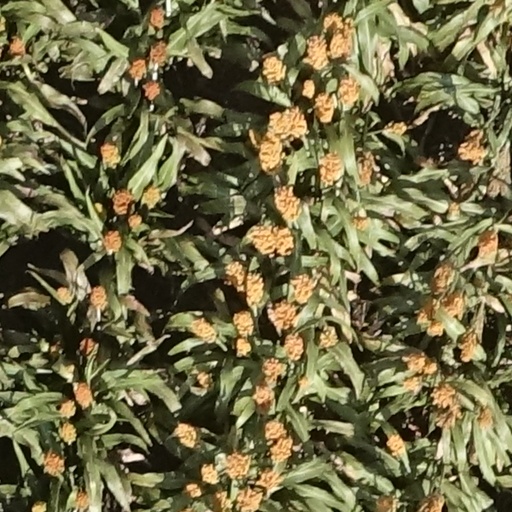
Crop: sorghum